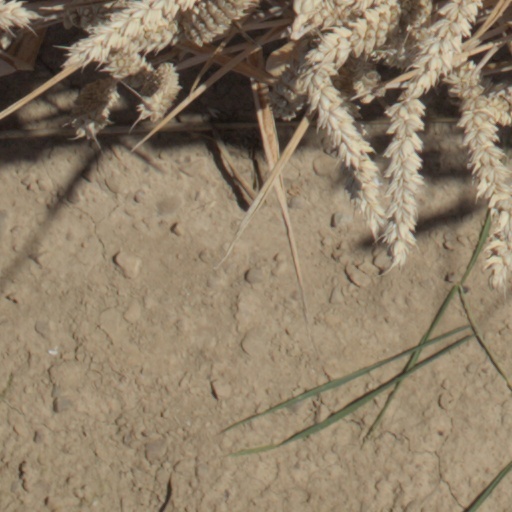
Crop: wheat